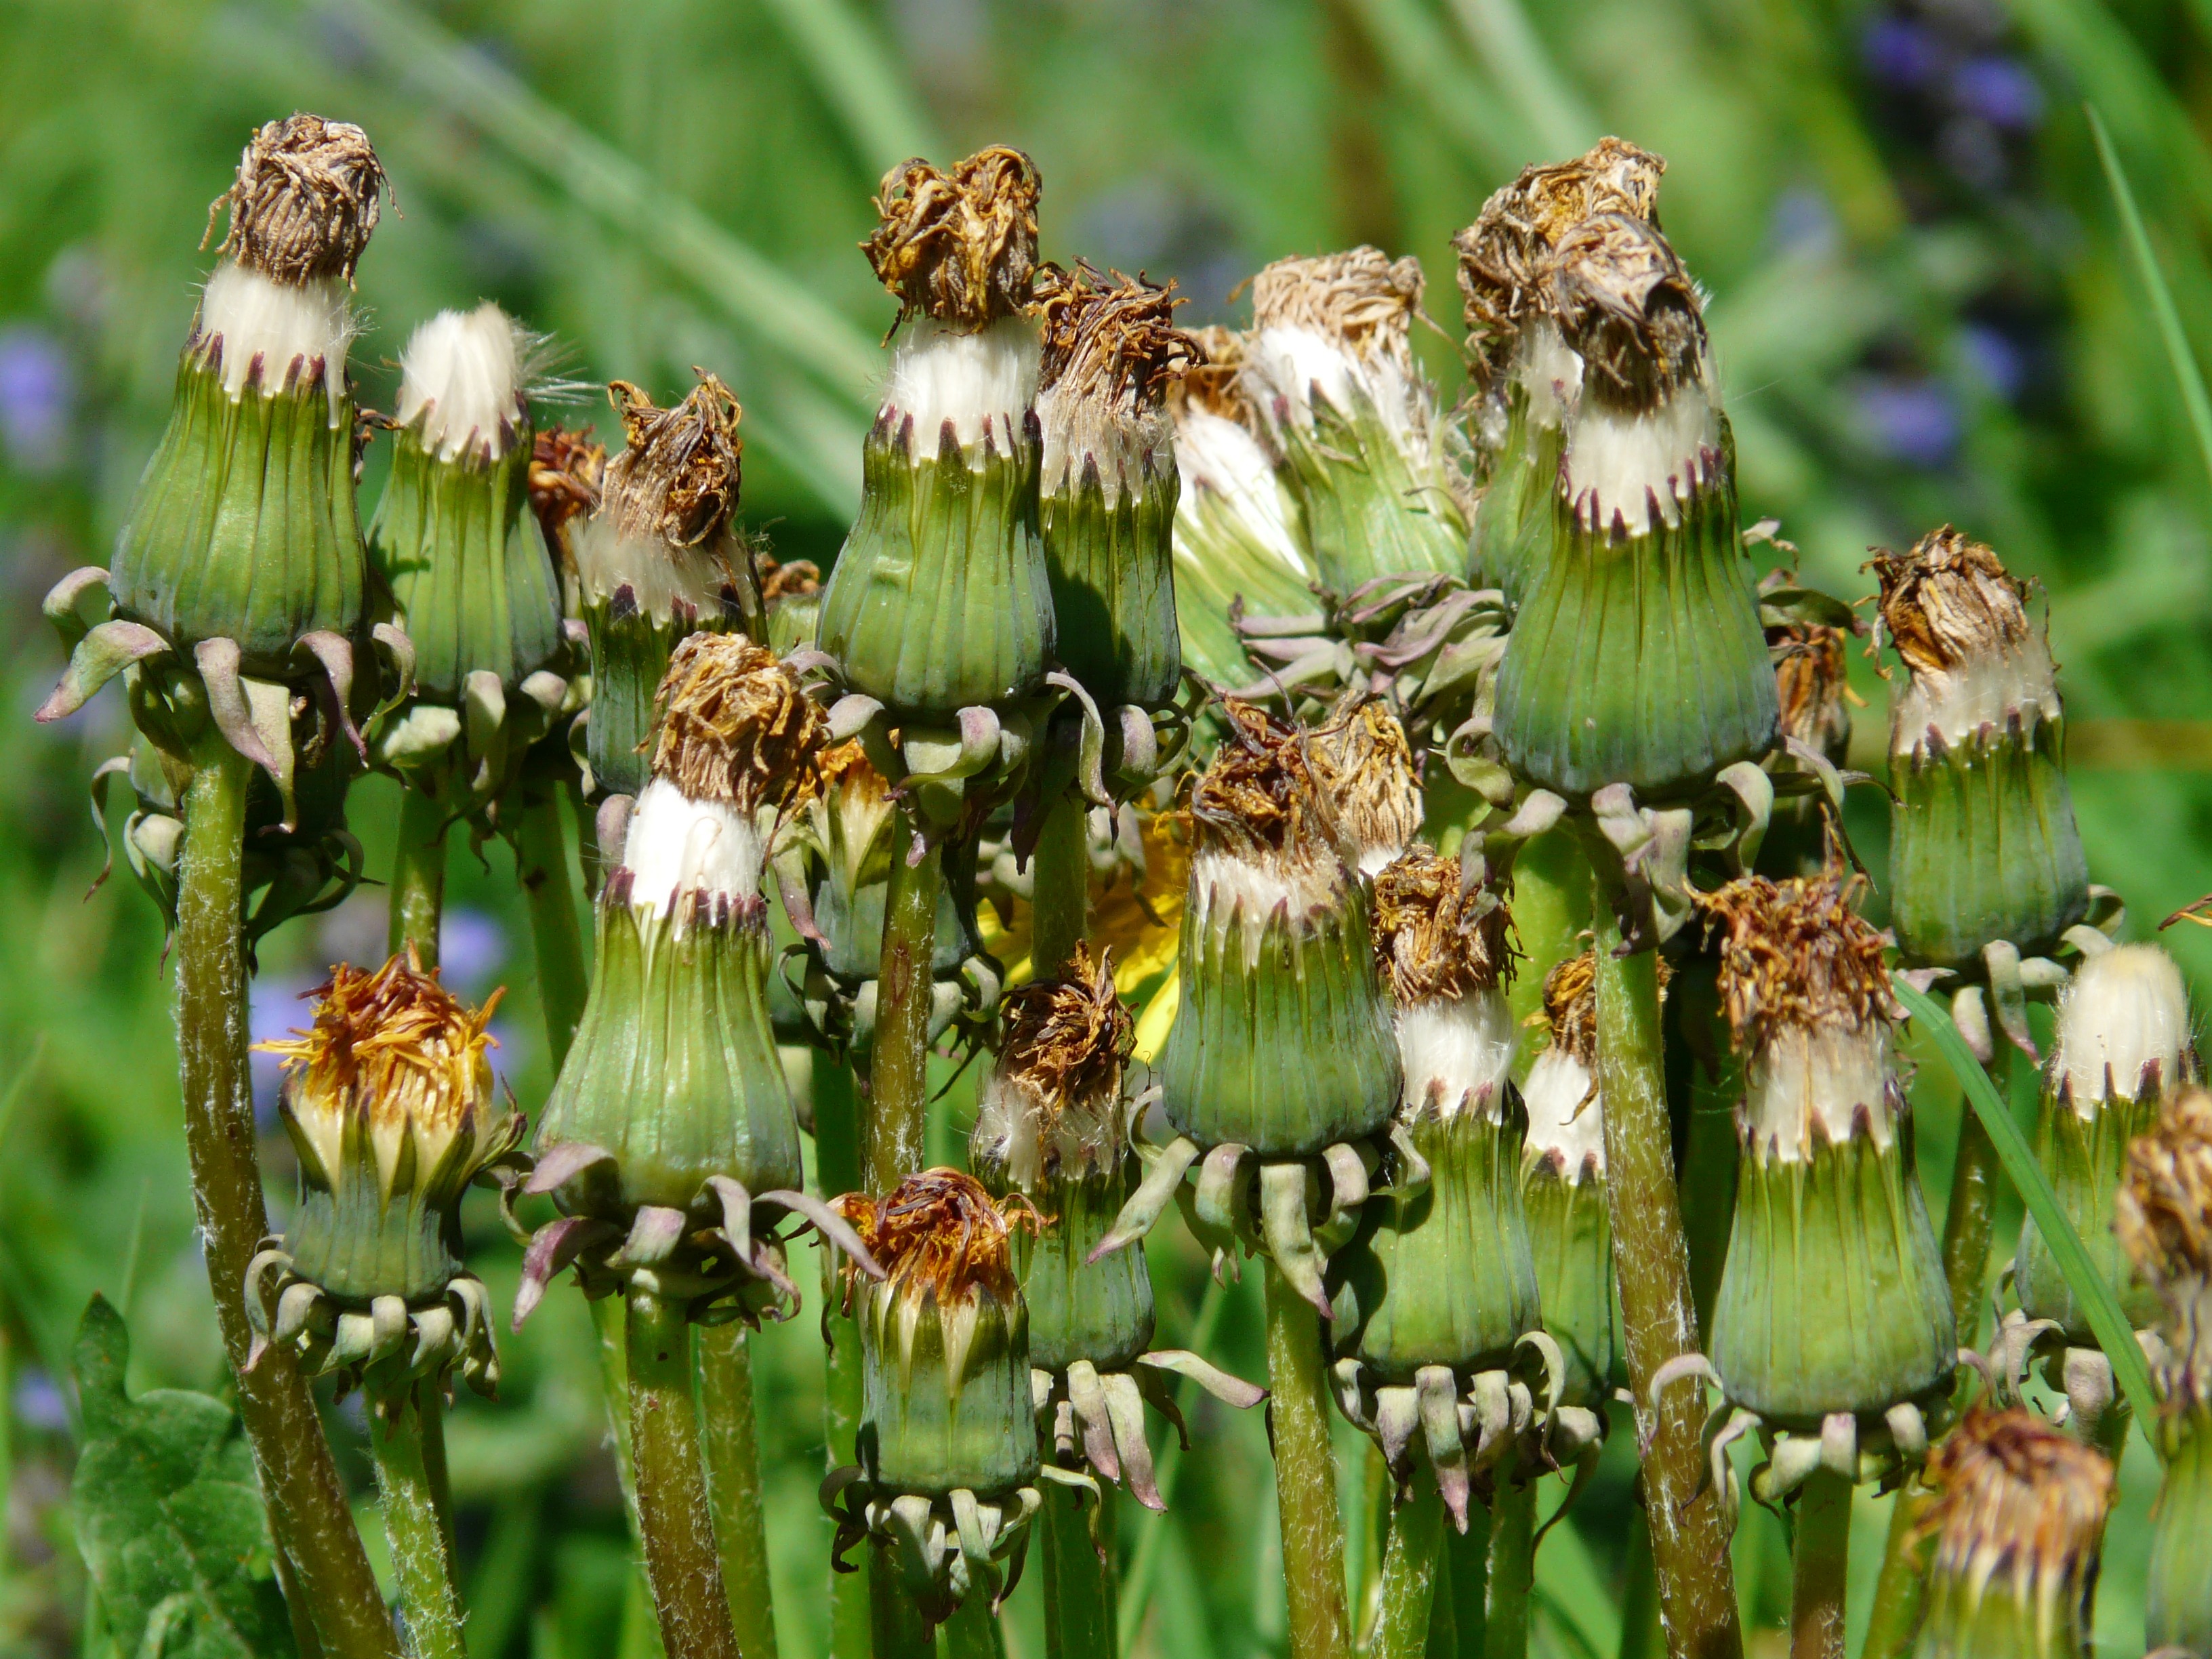
plant, dandelion, flower, food, produce, botany, flora, wildflower, weed, pointed flower, taraxacum, faded, macro photography, inflorescence, flowering plant, common dandelion, daisy family, taraxacum sect ruderalia, grass family, plant stem, land plant, hedgehog cactus